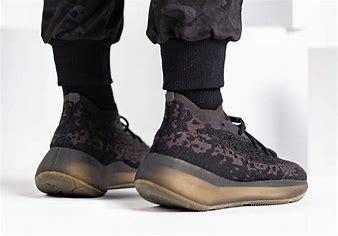
Brand: Adidas
Model: Yeezy Boost 380